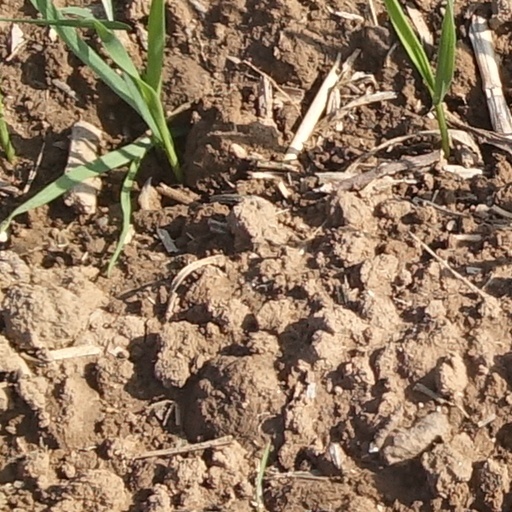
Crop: wheat